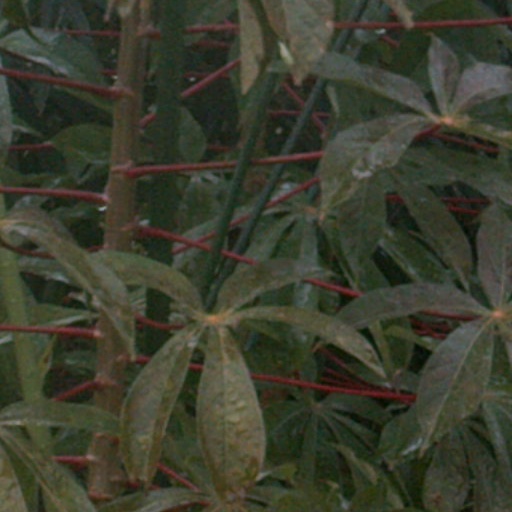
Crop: cassava